Cumbria

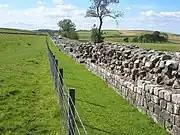
Hadrian's Wall

2010 ONS estimates placed the number of foreign-born (non-United Kingdom) people living in Cumbria at around 14,000 and foreign nationals at 6,000. Population trends indicate a gradual decline in younger demographics, with an increasing proportion of elderly residents. The 2001 UK Census showed the following most common countries of birth for residents of Cumbria that year: